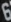
Number: 6